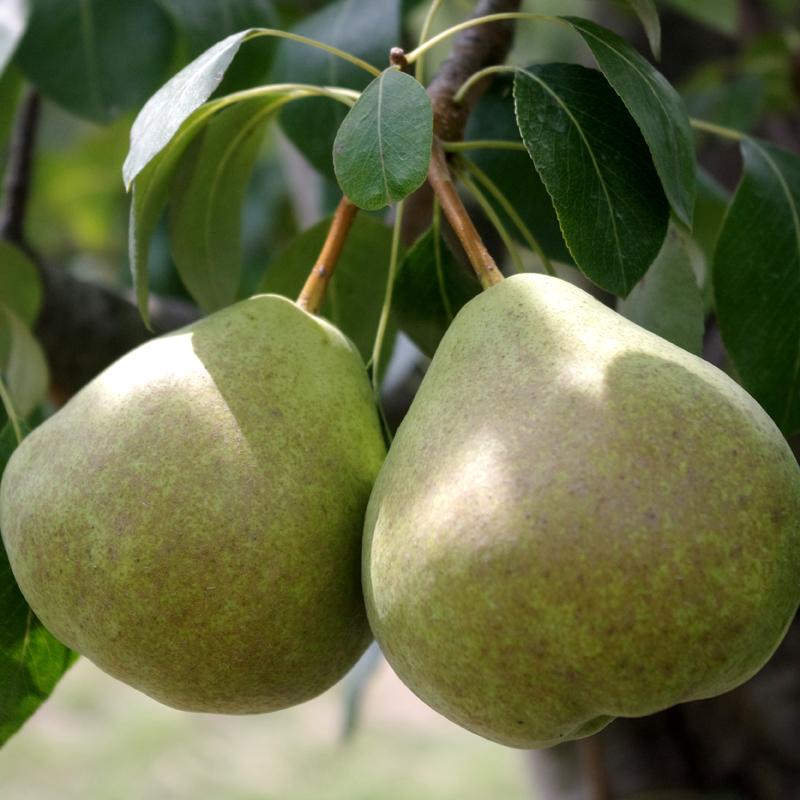
Label: Pear